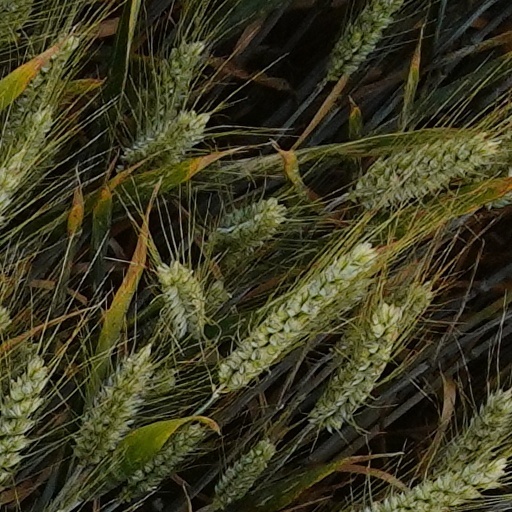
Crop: wheat